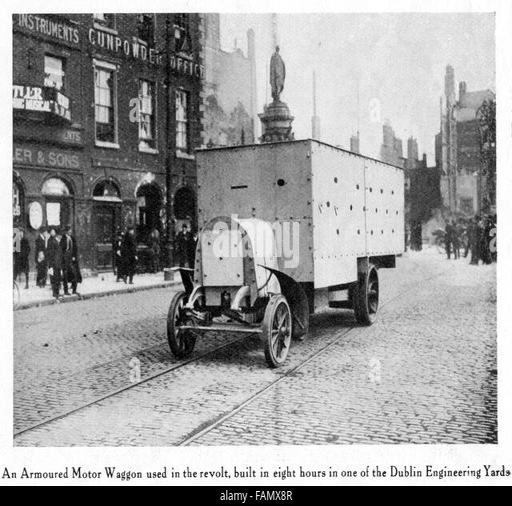
armoured car , photo of an armoured wagon on the streets built quickly by the british